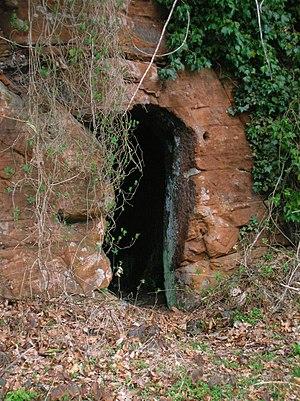
Mauchline est une ville et une paroisse civile de l'East Ayrshire, en Écosse.